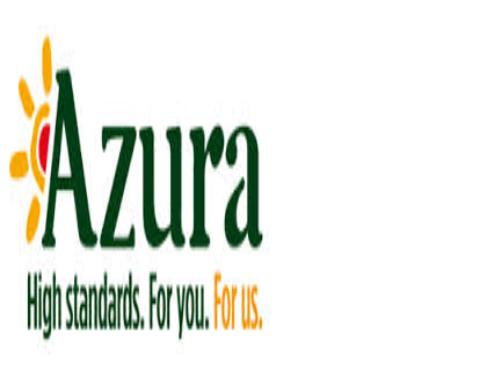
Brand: Azura
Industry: Others